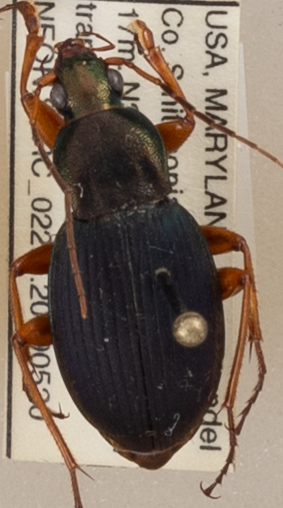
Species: Chlaenius aestivus
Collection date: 2019-05-30
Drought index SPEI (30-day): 1.13
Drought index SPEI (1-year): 2.09
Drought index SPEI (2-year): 1.69